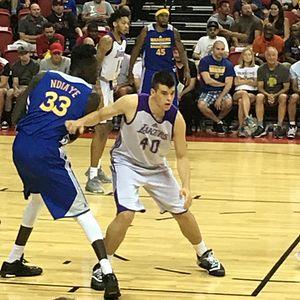
Mamadou N'Diaye est un joueur de basket-ball sénégalais, né le 14 septembre 1993 à Dakar, évoluant en NBA avec les Detroit Pistons. Il joue au poste de pivot et mesure 229 cm pour 136 kg.
Ivica Zubac est un joueur croate de basket-ball né le 18 mars 1997 à Mostar. Il joue au poste de pivot avec les Clippers de Los Angeles.